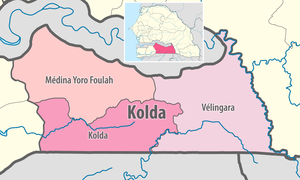
Carte des départements de la région de Kolda du Sénégal
La région de Kolda est l'une des 14 régions administratives du Sénégal. Elle est située en Haute-Casamance, dans le sud du pays. Elle est bordée au nord par la Gambie, au sud par la Guinée-Bissau et la Guinée, à l'Ouest par la région de Sédhiou et à l'Est par la région de Tambacounda.